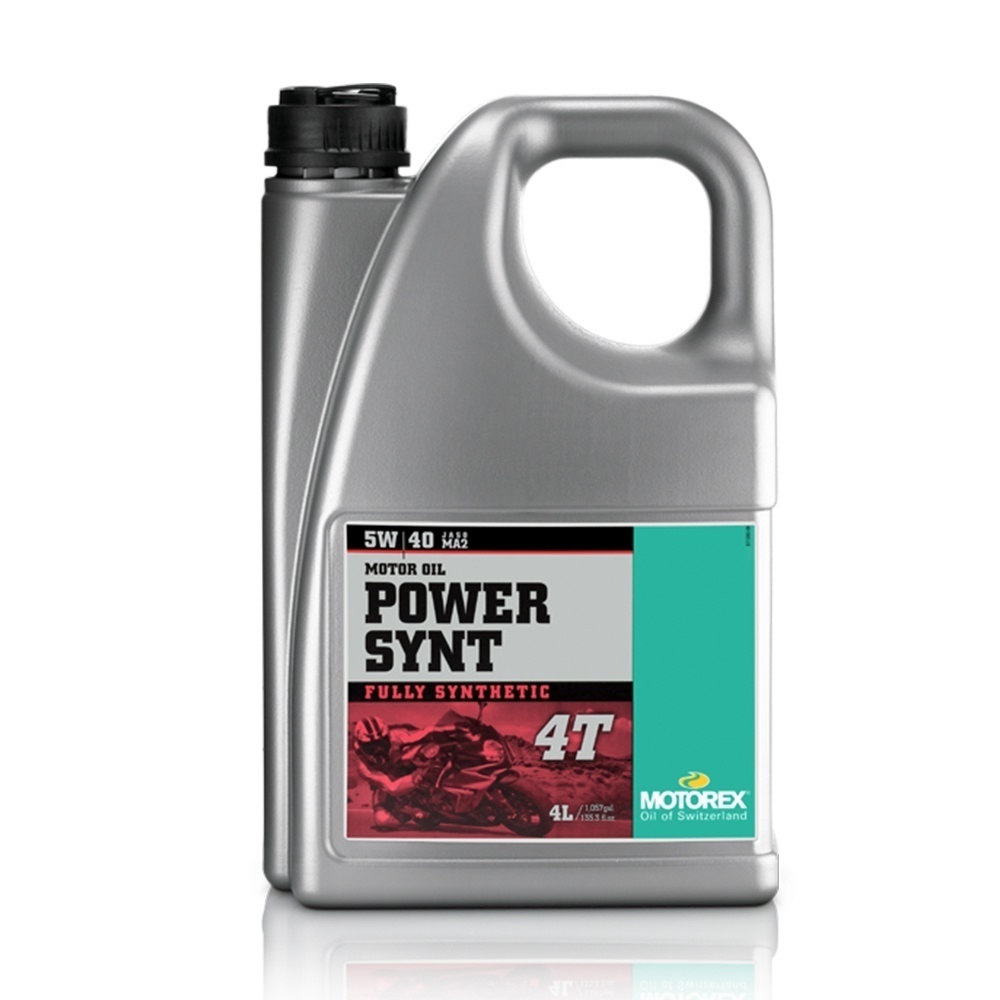
MOTOREX POWER SYNT 4T 5W40 4L 4 STROKE OIL
Brand: MOTOREX
Power Synt 4T is a high-performance fully synthetic engine oil. Developed for high-performance engines with aggressive power development. JASO MA2 approval guarantees the fault-free functioning of wet multi-disc clutches. 100% synthetic race developed and proven double ester & PAO technology Serious power delivery Racing quality Optimum wear protection Extremely good thermal and shear stability Catalytic converter tested Ideal for wet multi-disc clutches (JASO MA2 approval) Ultimate clutch grip and sheer stability for smooth clutch operation Specifications: JASO MA2 API SN API SM API SL Multi-plate clutches in an oil bath are common in motorcycles. Besides the lubrication points in the engine, the motor oil also supplies the transmission and clutch assembly. The JASO MA2 speciﬁcation was created by the Japan Lubricating Oil Society (JALOS) for reliable clutch function and precise shifting in high-performance, high-torque motorcycles. All Moto Line four-stroke motorcycle motor oils in their various viscosities currently hold the key JASO MA2 approval, meaning they meet the cycle manufacturers’ strict speciﬁcations. View Technical Data Sheet
Category: Vehicles & Parts > Vehicle Parts & Accessories > Vehicle Maintenance, Care & Decor > Vehicle Fluids > Vehicle Motor Oil